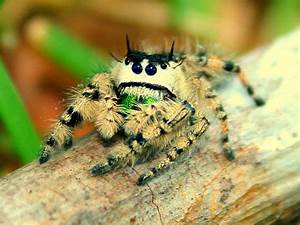
Label: ragno